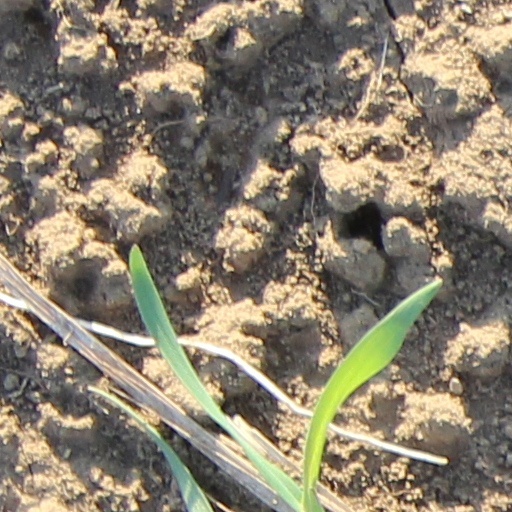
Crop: wheat